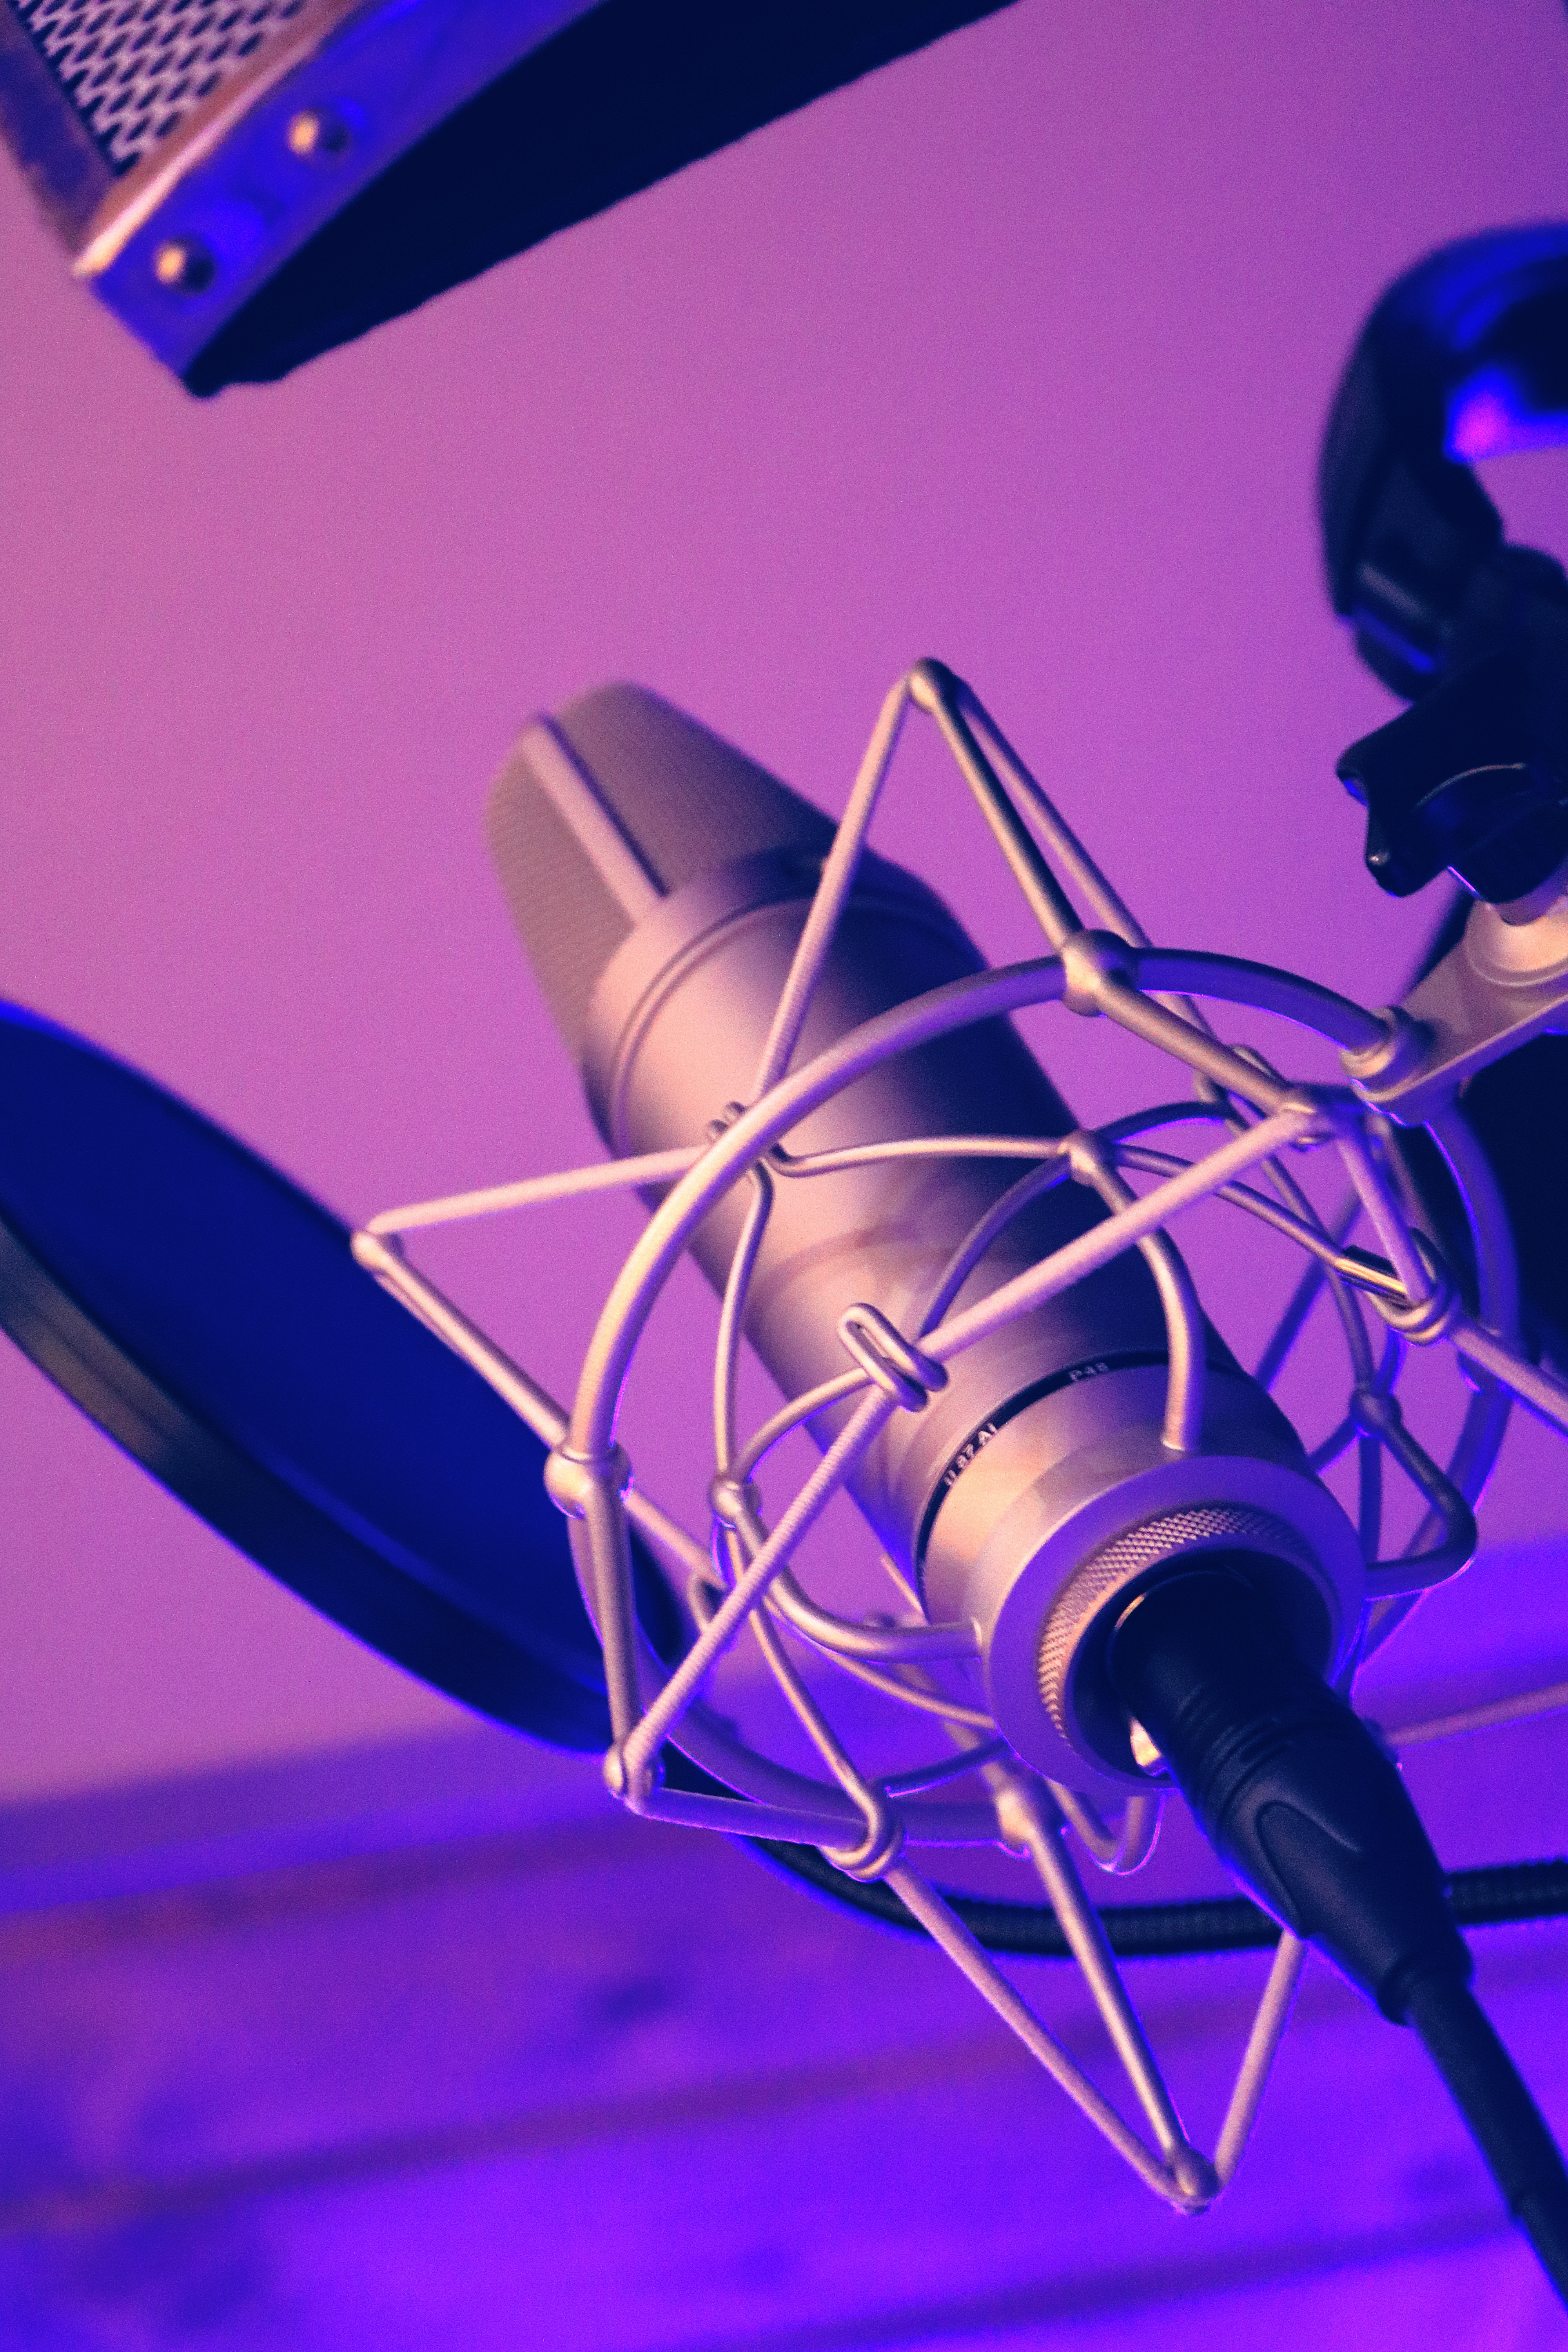
computer, mac, record, music, wing, light, technology, play, purple, equipment, color, instrument, microphone, mic, recording studio, studio, blue, professional, playing, musician, speaker, room, amplifier, dj, electronic, stereo, recording, illustration, audio, equalizer, musical, singing, mixer, digital, media, sound, control, mix, mixing, console, pc, song, anime, entertainment, panel, macro photography, voice, music studio, acoustics, phonogram, atmosphere of earth